Meena Kandasamy

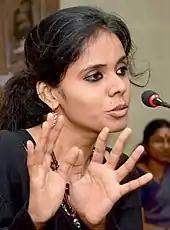
Meena in 2012

As a writer, Meena's focus was mainly on caste annihilation, feminism and linguistic identity. She says, "Poetry is not caught up within larger structures that pressure you to adopt a certain set of practices while you present your ideas in the way that academic language is," and thus, prefers to use it for her activism. One of her first collections, "Touch", was published in August 2006, with a foreword by Kamala Das. "Ms. Militancy" was published the following year. In this book, Meena adopts an anti-caste and feminist lens to retell Hindu and Tamil myths. The title poem of this volume is based on Kannaki, the heroine of the Tamil Classic Silapathikaram. Other works, such as "Mascara" and "My Lover Speaks of Rape", won her prizes in India poetry competitions.